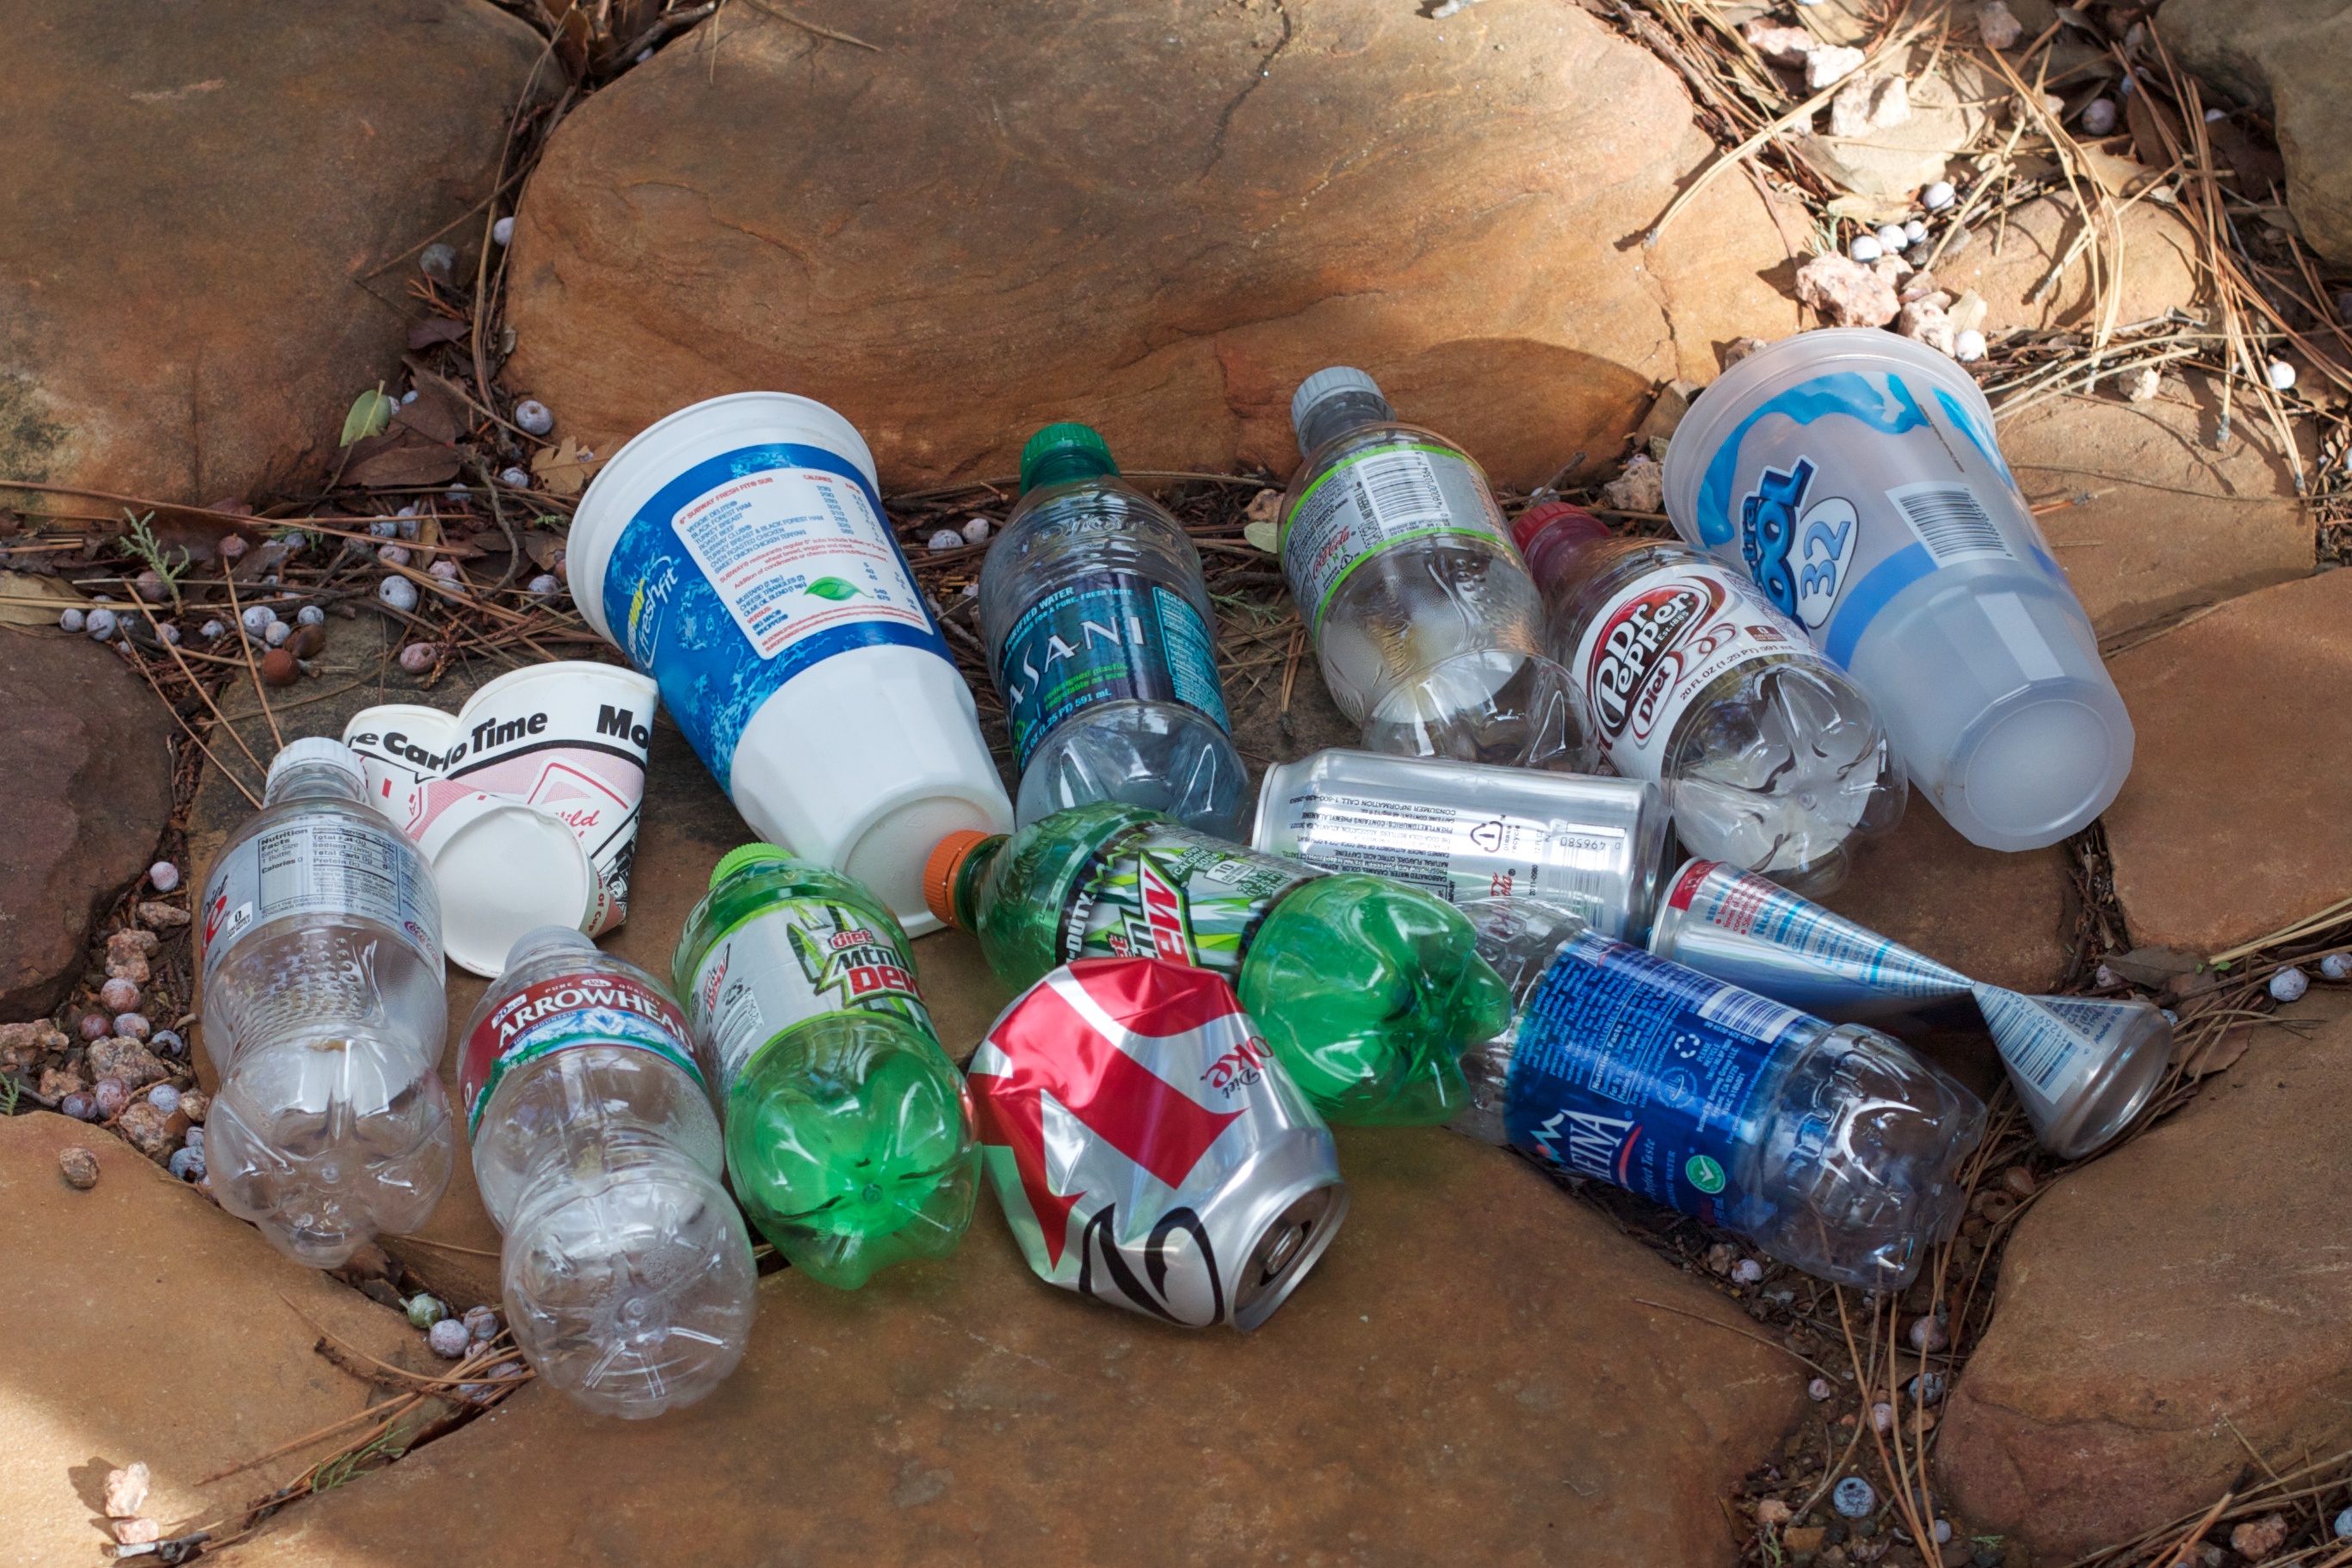
water, litter, waste, trash